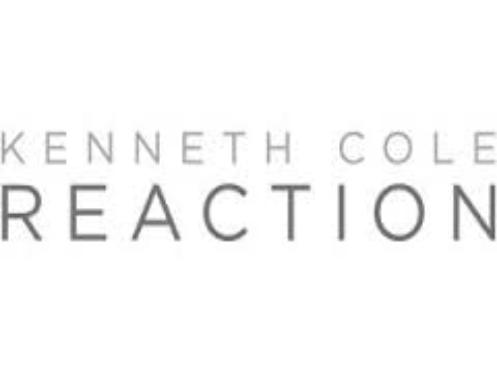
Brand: Kenneth Cole
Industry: Clothes